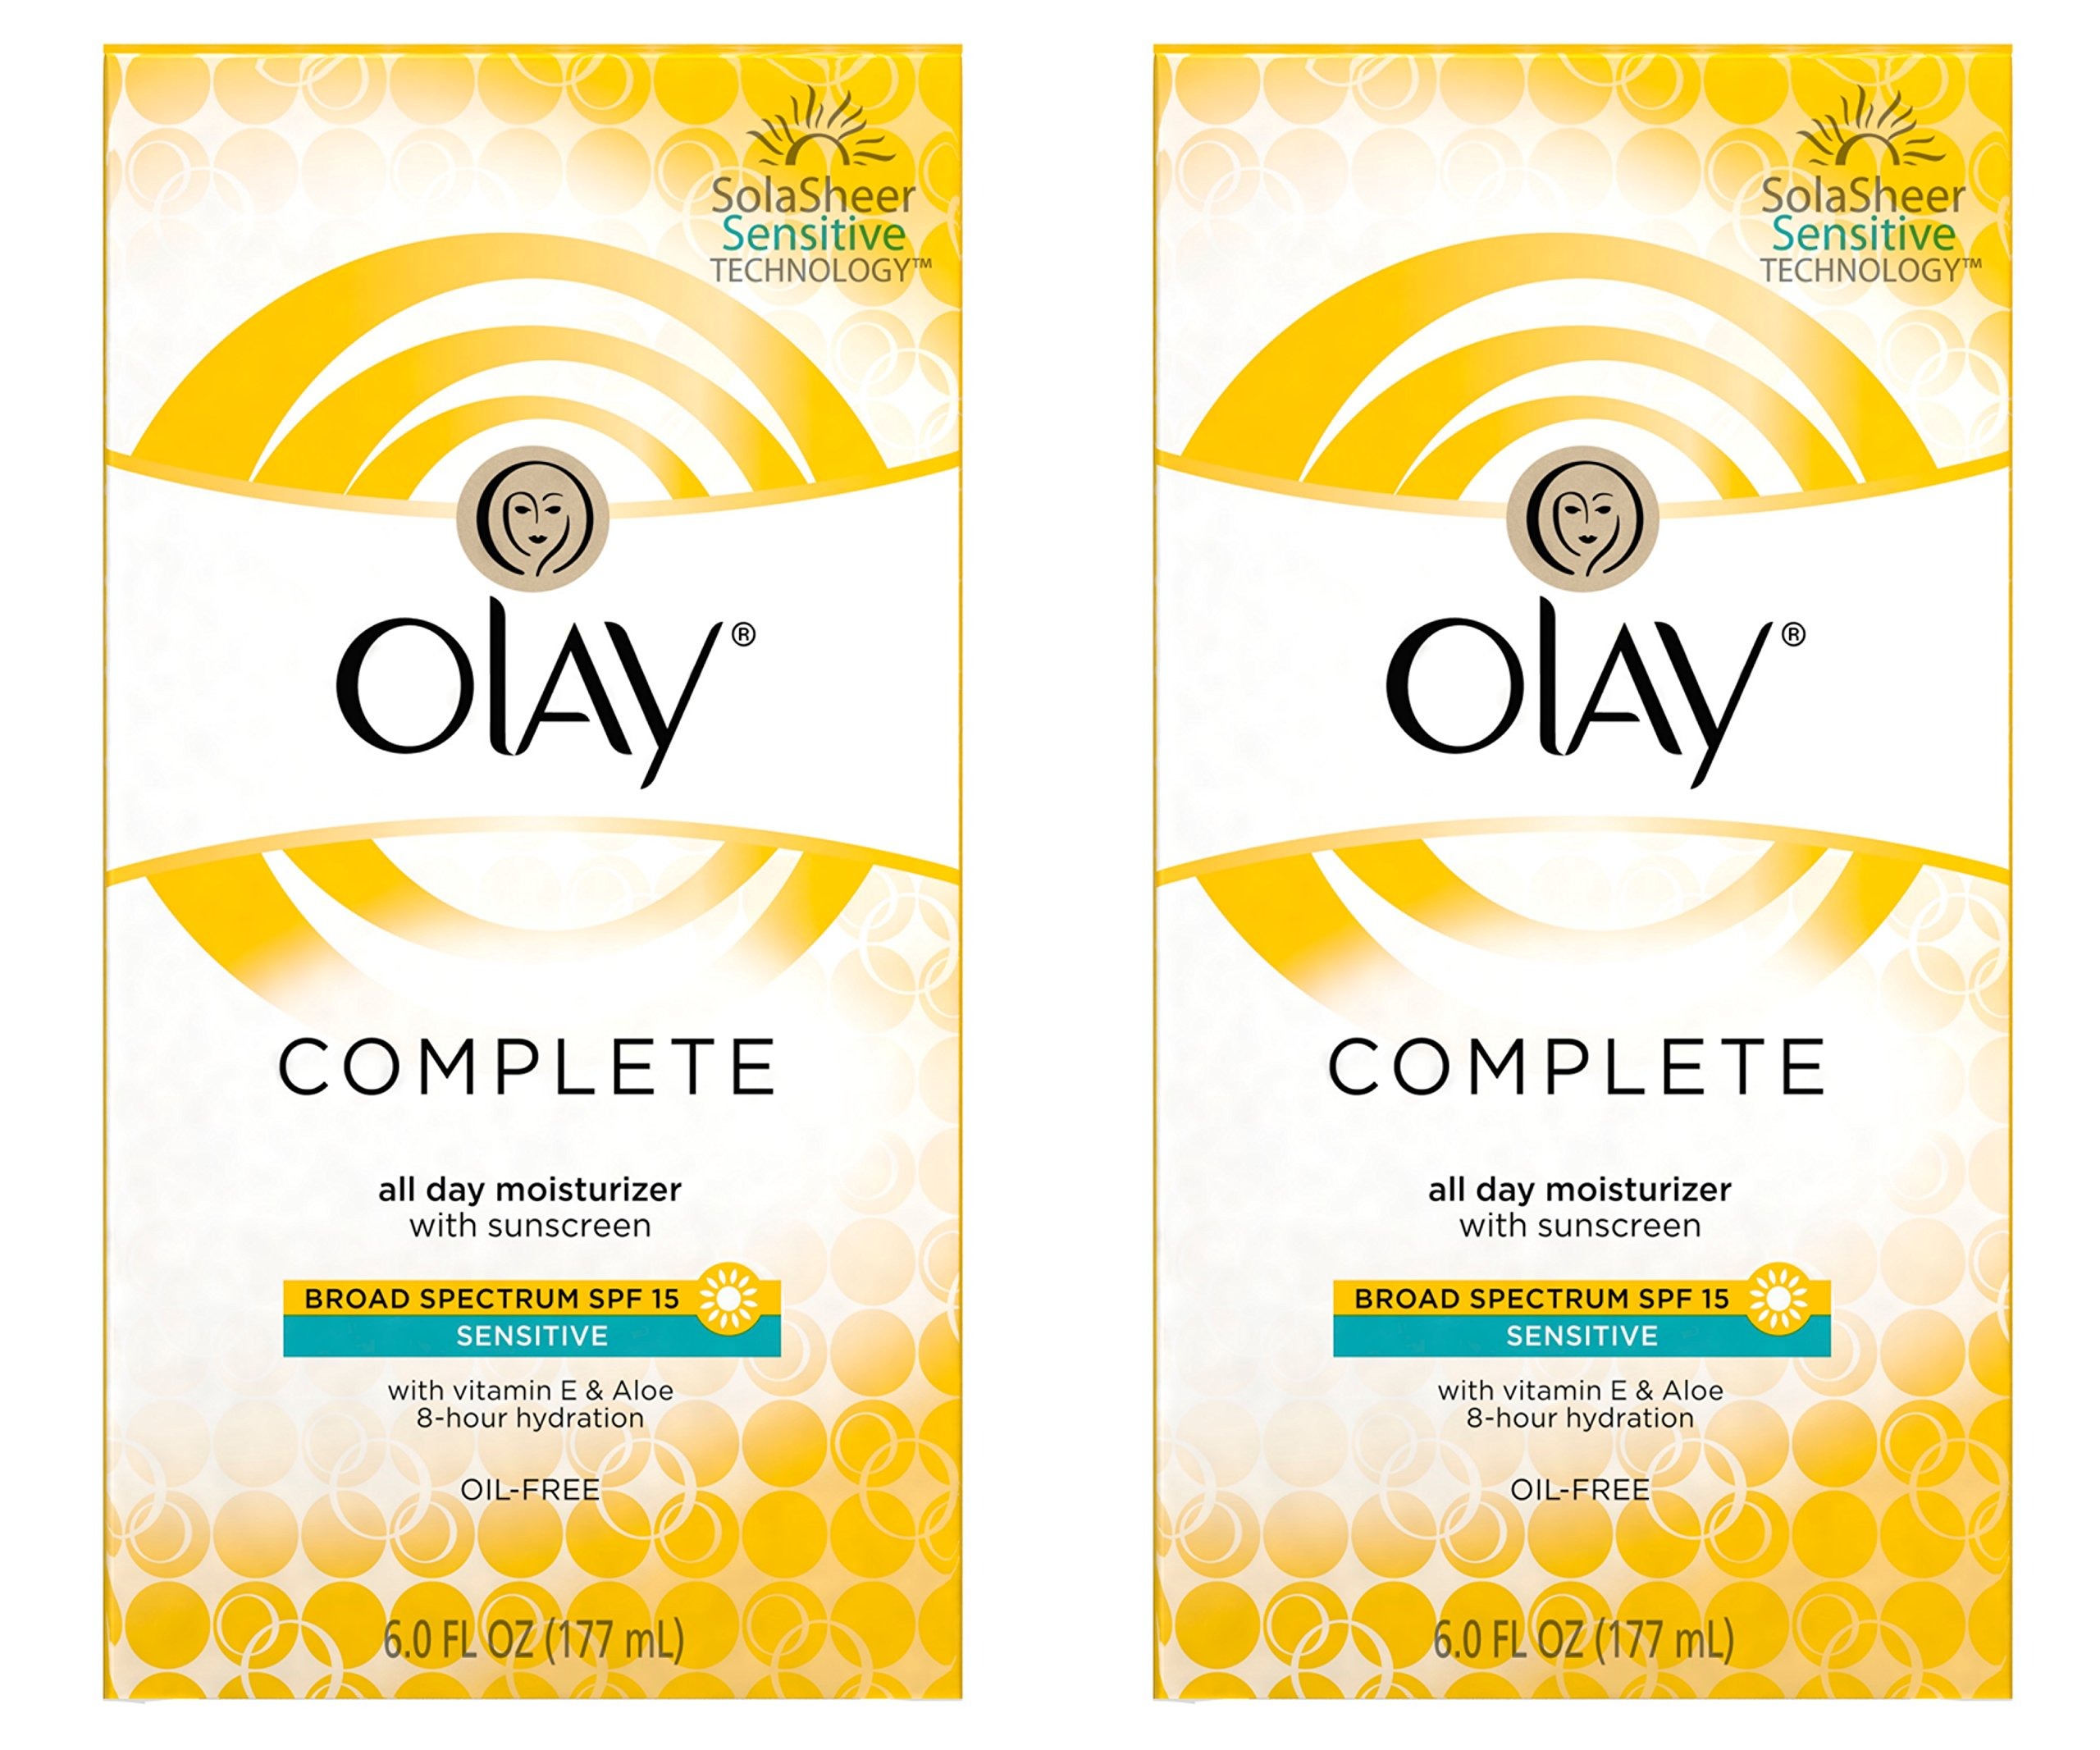
Item Name: Olay Complete Lotion All Day Moisturizer with SPF 15 for Sensitive Skin, 6.0 Fluid Ounce (Pack of 2)
Bullet Point 1: Gentle formula with zinc oxide provides sun protection and 8 hours of hydration for sensitive skin
Bullet Point 2: Daily facial moisturizing lotion helps prevent premature skin damage with broad spectrum SPF 15 UVA/UVB sunscreen
Bullet Point 3: Conditions skin surface with vitamin e and aloe to maintain healthy-looking skin
Bullet Point 4: Formulated with patented SolaSheer technology, Olay complete is America’s no.1 UV moisturizer
Bullet Point 5: Fragrance-Free, non-greasy, dermatologically tested and non-comedogenic (won’t clog pores) formula for sensitive skin types
Value: 12.0
Unit: fl oz

Price: 15.49